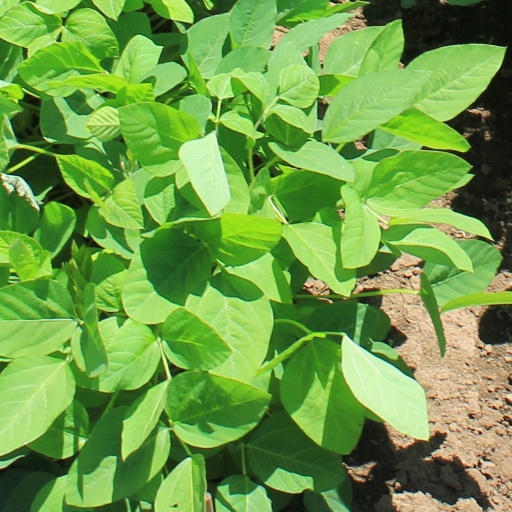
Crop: soybean